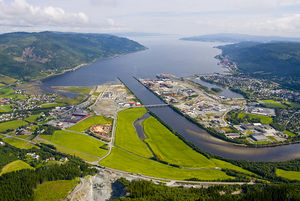
Orkanger / Galleri
Orkanger er administrationsby i Orkdal kommune i Trøndelag fylke i Norge. Stedet ligger hvor hvor Orkladalen munder ud i Orkdalsfjorden. Orkanger og nabobebyggelsen Fannrem er vokset sammen til en by. Byen Orkanger/Fannrem har 7.195 indbyggere, og er dermed Sør-Trøndelags næststørste by, efter Trondheim.